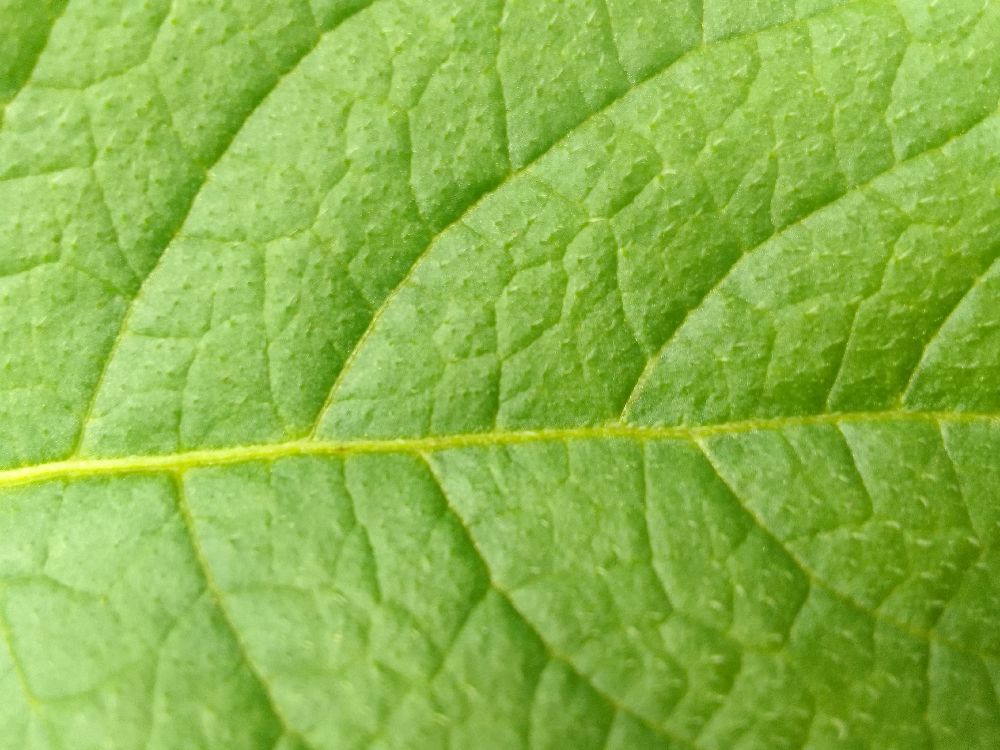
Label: Healthy